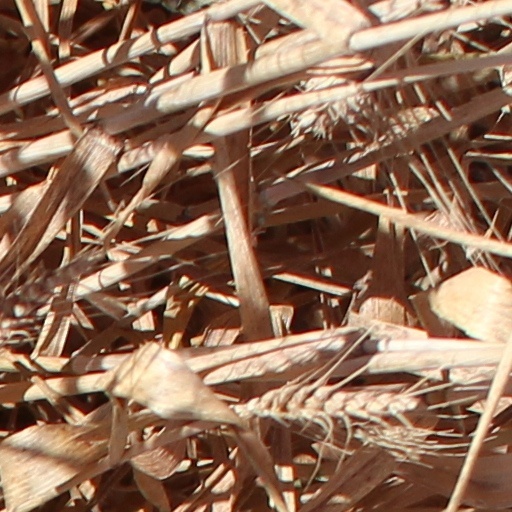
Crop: wheat